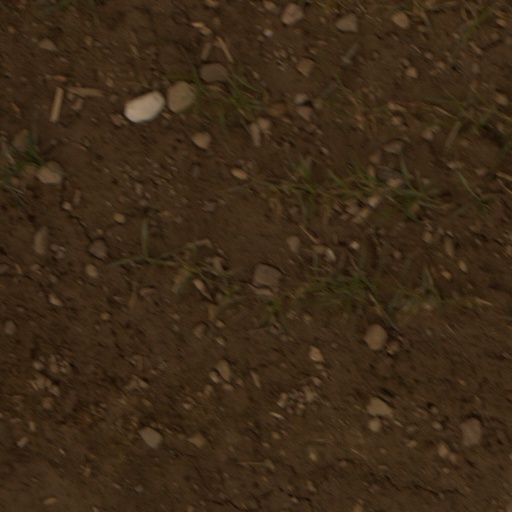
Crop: wheat